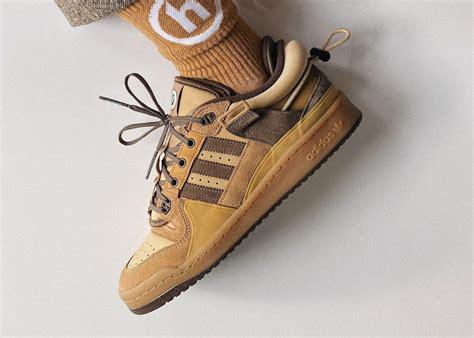
Brand: Adidas
Model: Forum 84